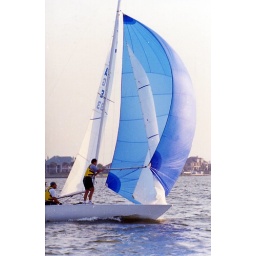
Clear Lake, Texas Wednesday sail boat races in 2005